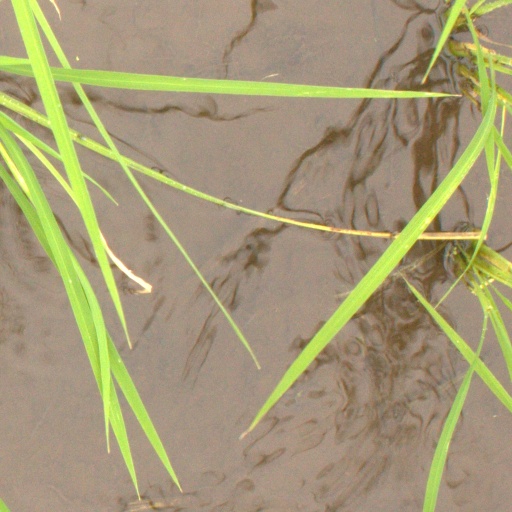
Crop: rice